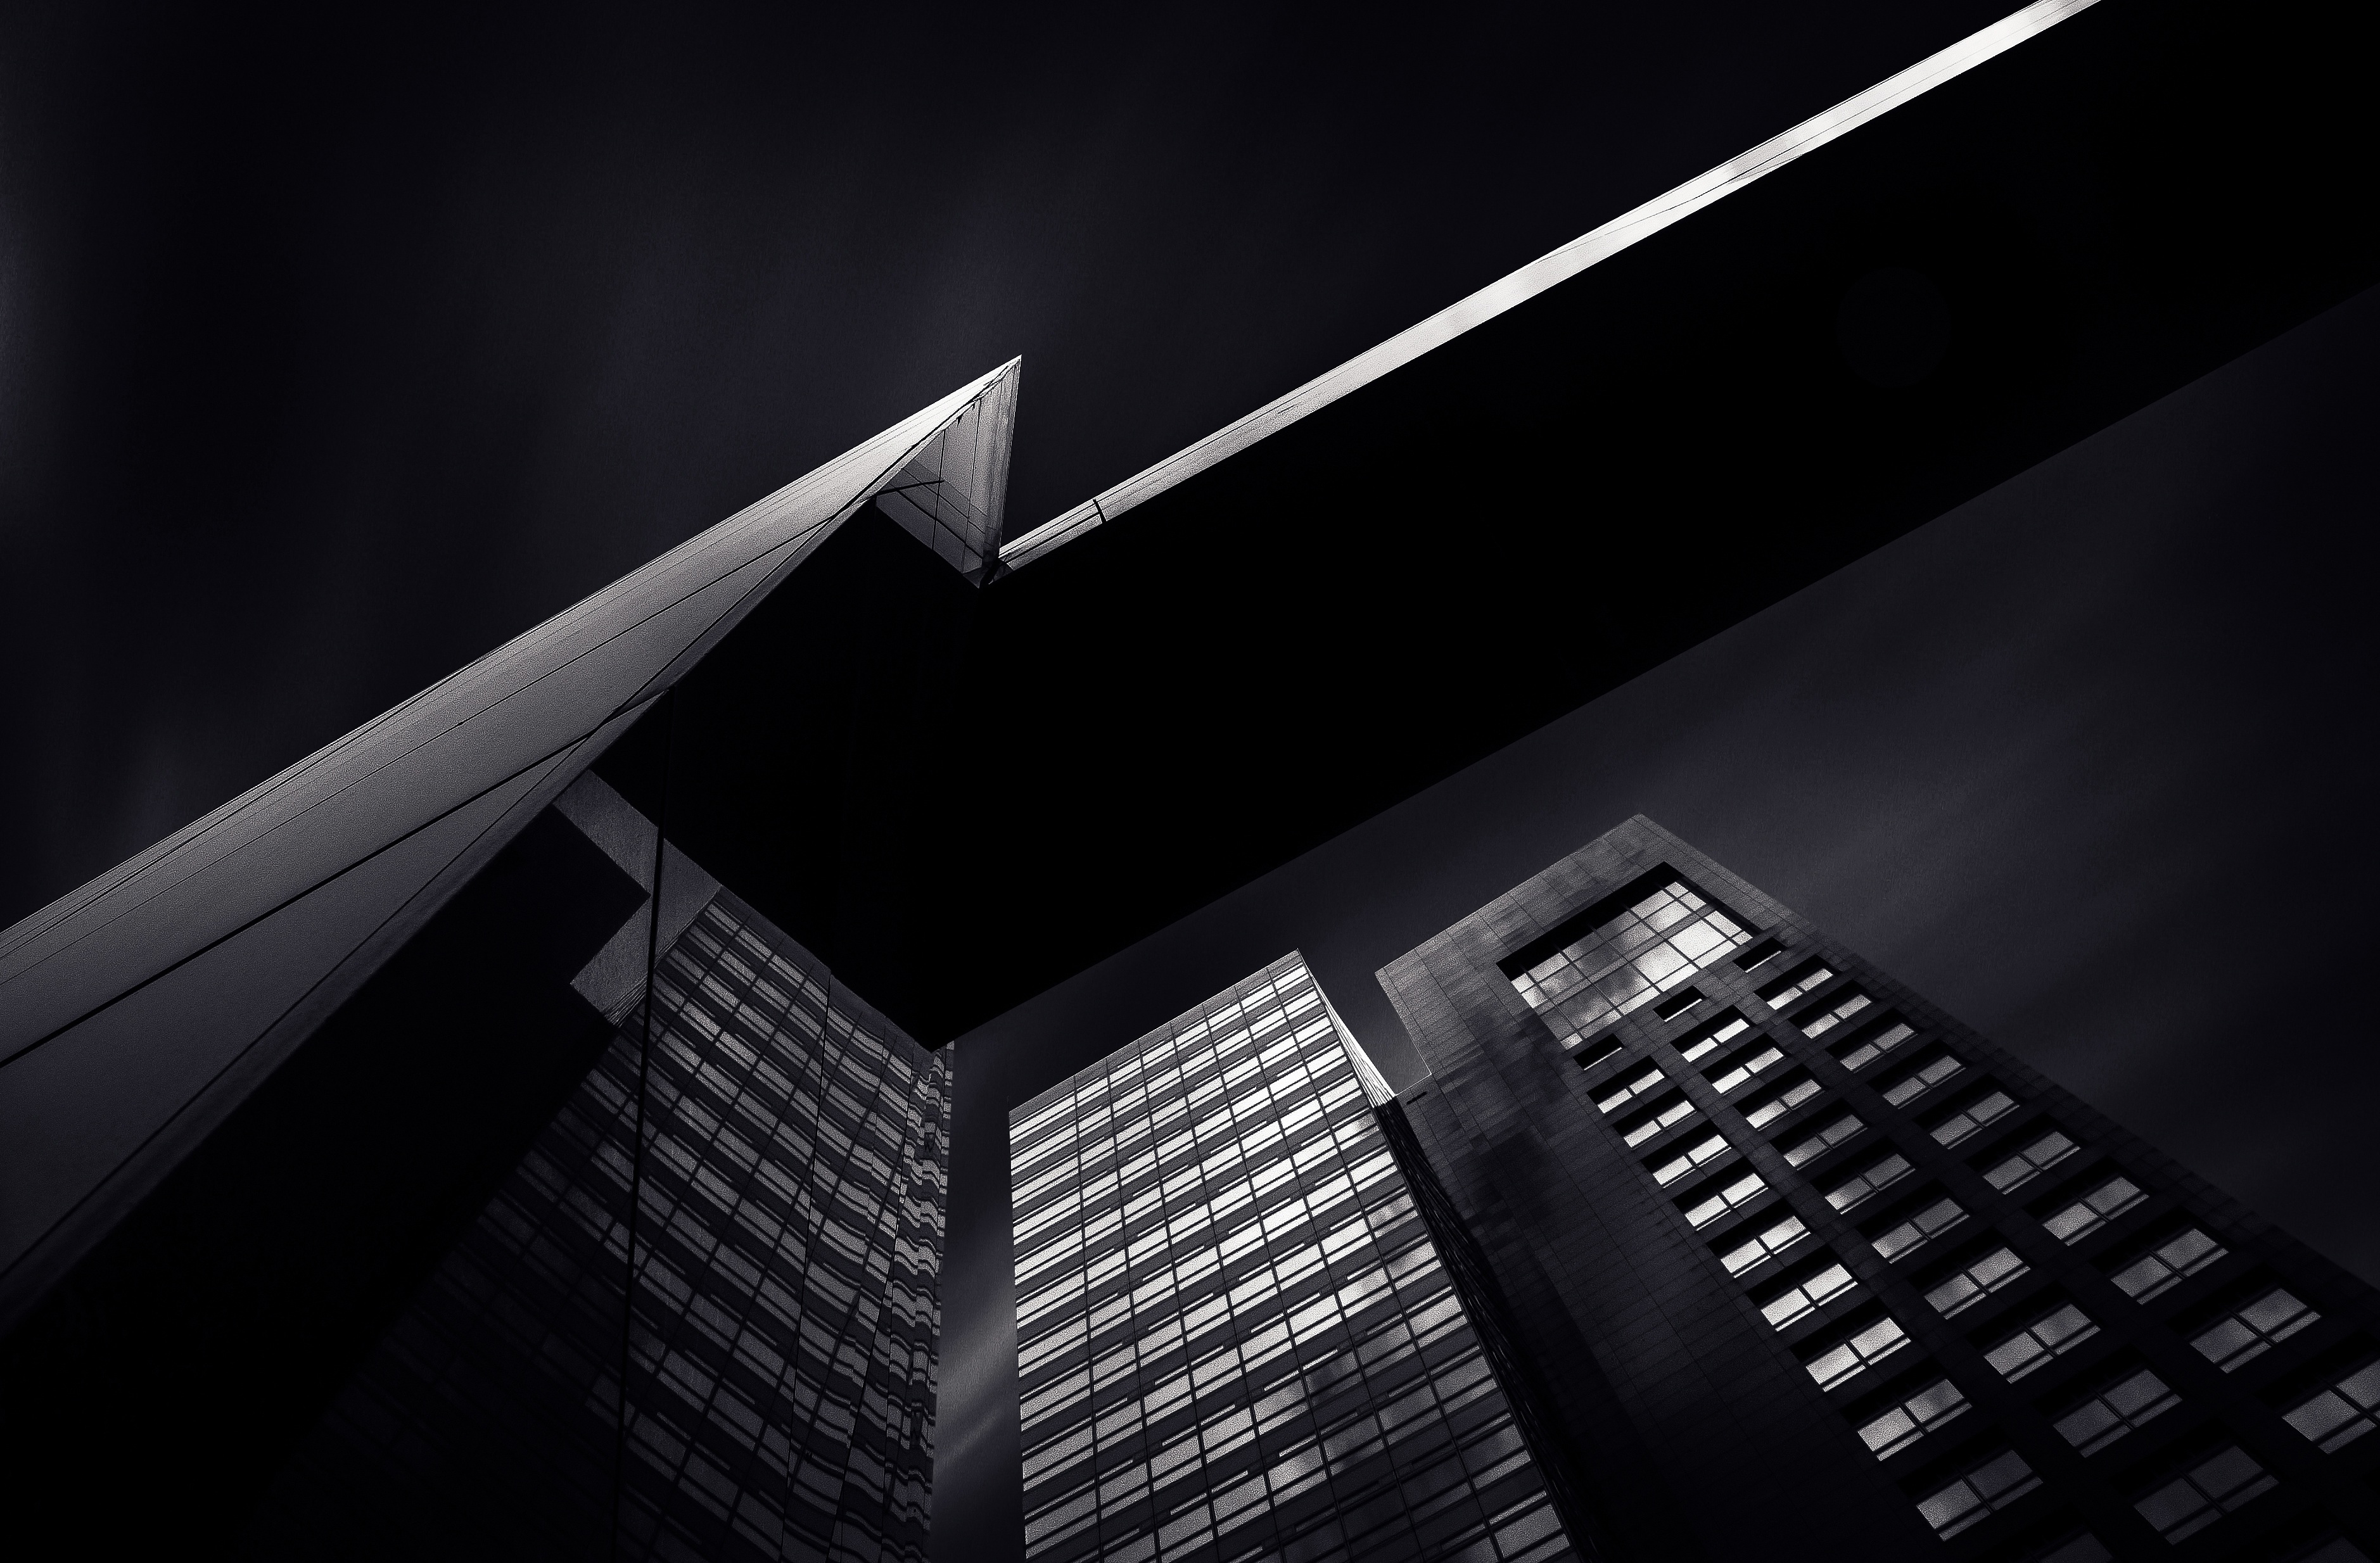
wing, light, black and white, architecture, technology, white, window, building, skyscraper, line, darkness, black, monochrome, modern, design, symmetry, screenshot, monochrome photography, computer wallpaper